Charles Bond (pilot)

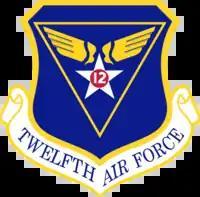
At the time of his retirement, Bond was commander of the Twelfth Air Force ("insignia pictured").

During the Vietnam War, he served as deputy commanding officer of the 2nd Air Division in Vietnam and the 13th Air Force in the Philippines. In 1967 and 1968 he was commander of the Twelfth Air Force in Waco, Texas. In January 1968, President Lyndon Johnson presented a Minuteman flag to Bond in ceremonies at Bergstrom Air Force Base in Texas. Bond accepted the flag on behalf of the entire Twelfth Air Force.